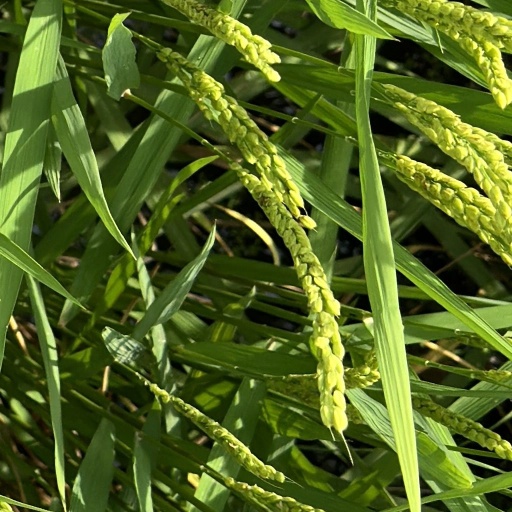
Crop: rice